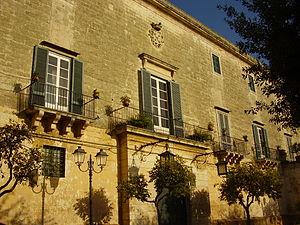
Dans le Salento se trouvent de nombreux châteaux et palais fortifiés construits au cours des diverse périodes historiques par les familles colonisatrices, parfois en modifiant ceux qui étaient pré-existants.